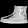
Label: Ankle boot